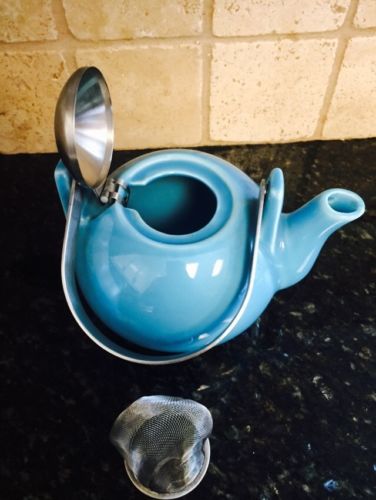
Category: kettle